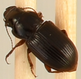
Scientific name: Cratacanthus dubius
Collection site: North Sterling NEON (STER), plot STER_029